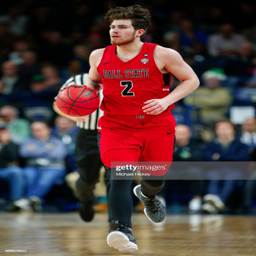
person # brings the ball up court during the game against award winner .